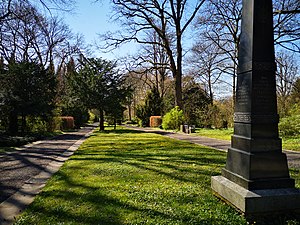
Møllekirkegård (Flensborg)
Møllekirkegård (ty. Mühlenfriedhof) i Flensborg
Møllekirkegård eller Mühlenfriedhof er en kirkegård beliggende på den 59 meter høje Møllebjerg vest for Flensborg midtby i det nordlige Tyskland.